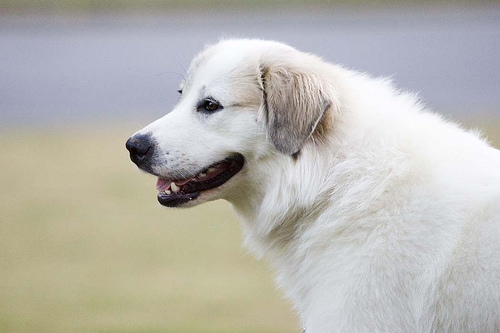
Animal: dog
Breed: great pyrenees